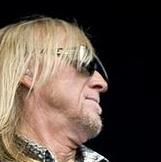
Age: 56